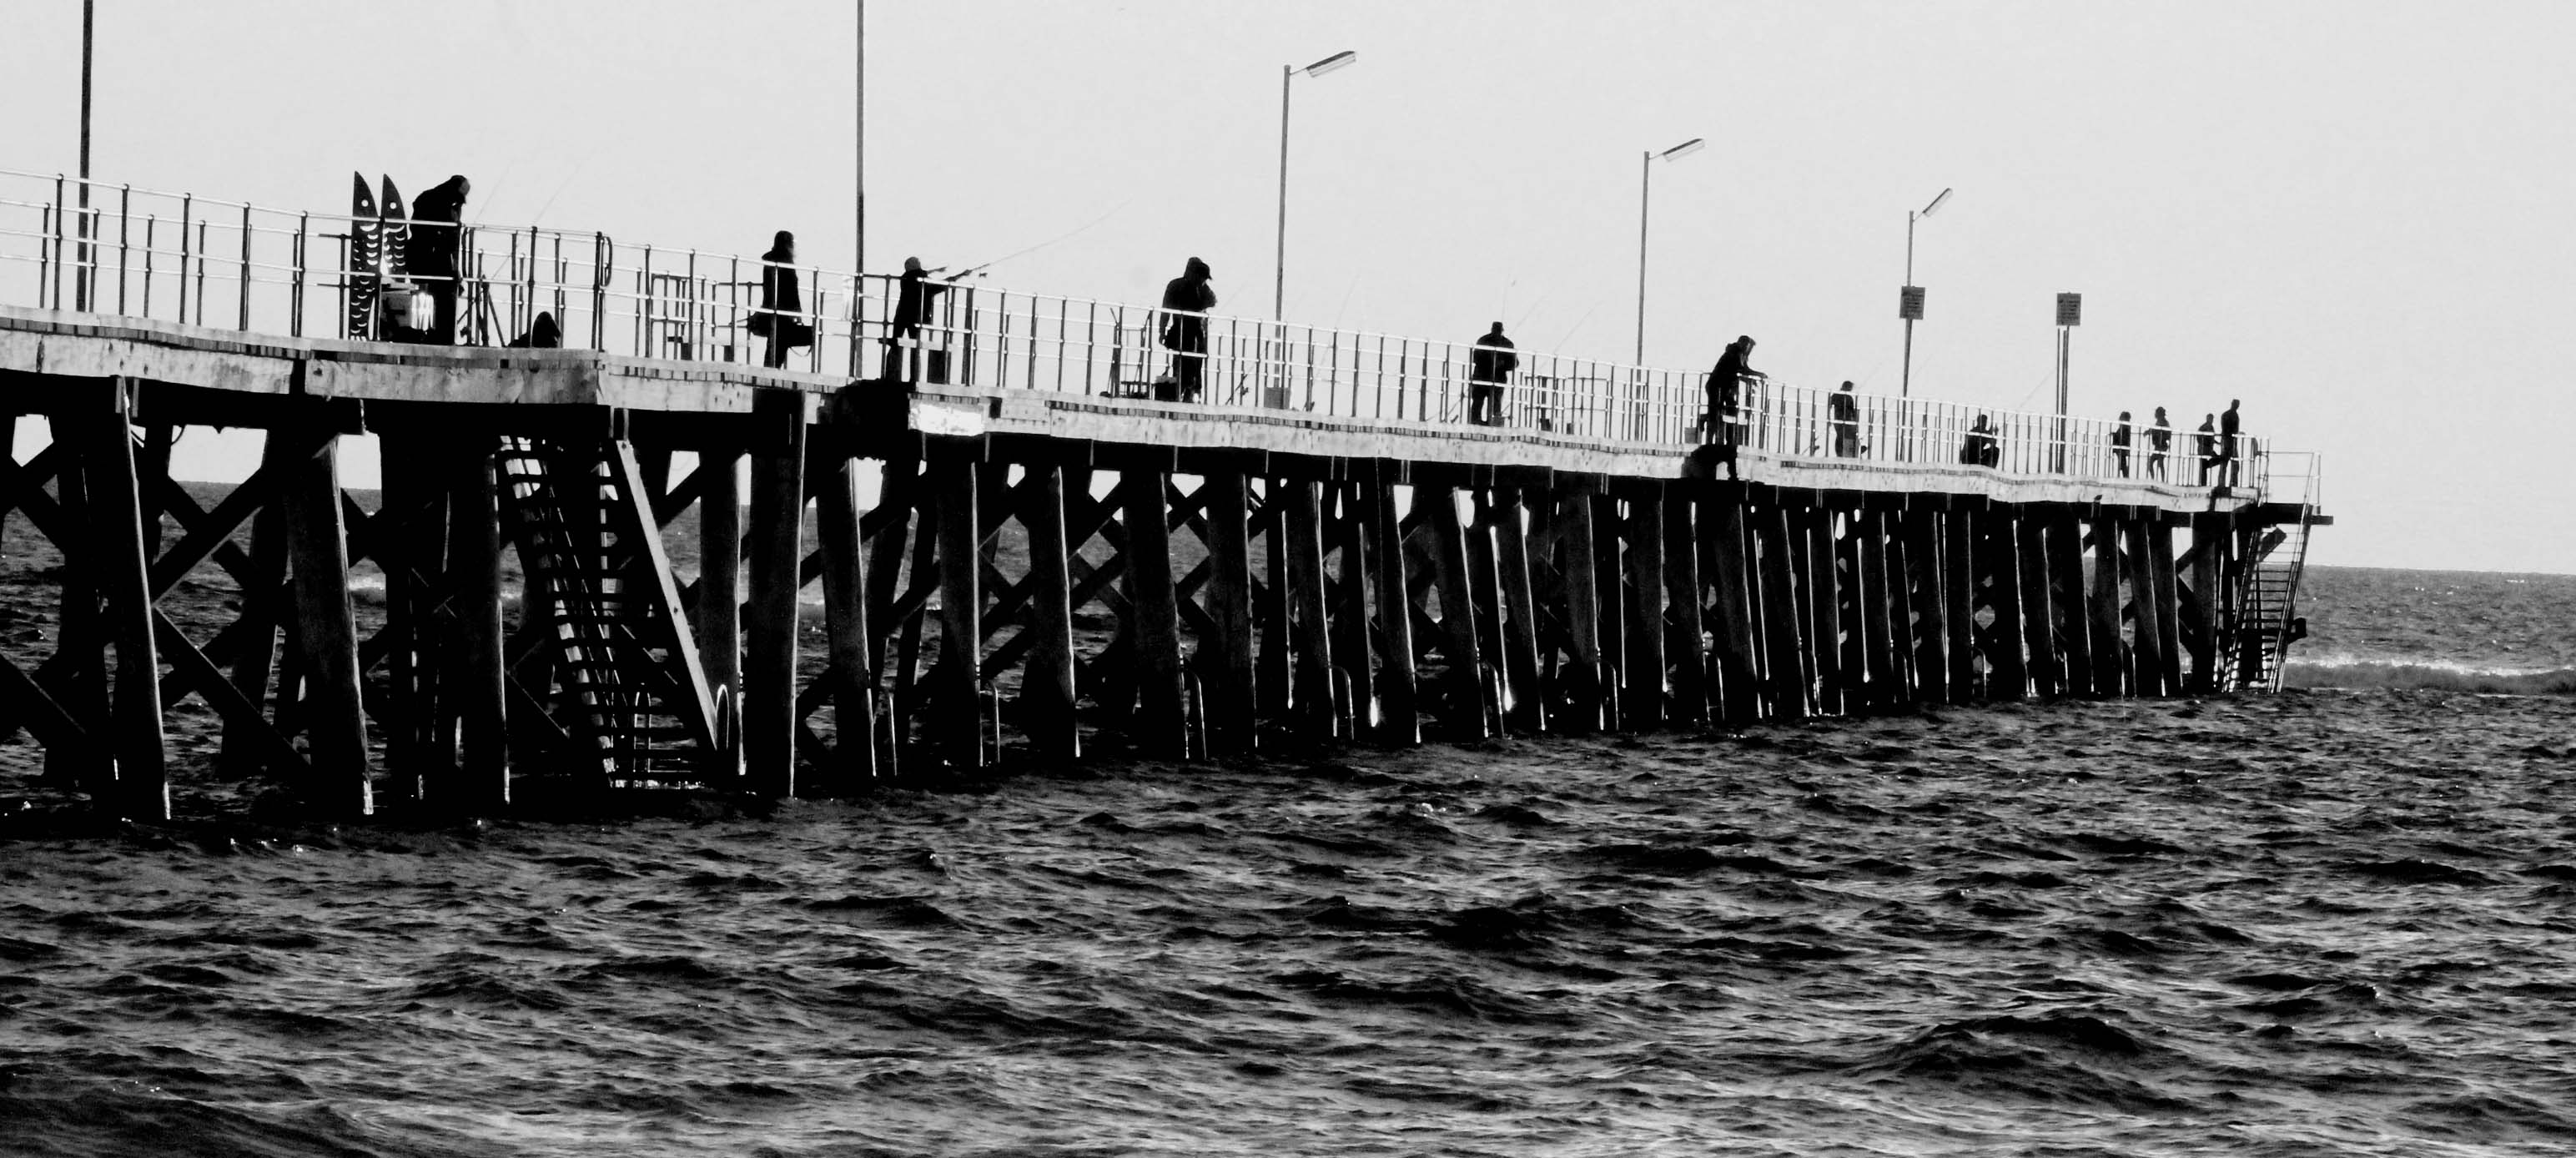
sea, coast, black and white, boardwalk, pier, walkway, vehicle, monochrome, waterway, adelaide2013, monochrome photography